David Fletcher (baseball)

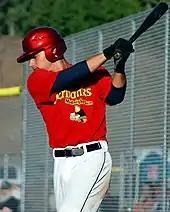
Fletcher with the Alaska Goldpanners in 2013

After graduating from high school in 2013, Fletcher enrolled at Loyola Marymount University (LMU) and became a member of the LMU Lions baseball team of the West Coast Conference (WCC), beginning in the 2014 season. Fletcher chose to attend LMU over UC Irvine and UCLA. Prior to his first season with the Lions, he made his collegiate summer baseball debut with the Alaska Goldpanners of the Alaska Baseball League. In 35 games with the Goldpanners, Fletcher batted .246 with 15 RBIs and 20 stolen bases in 25 attempts.